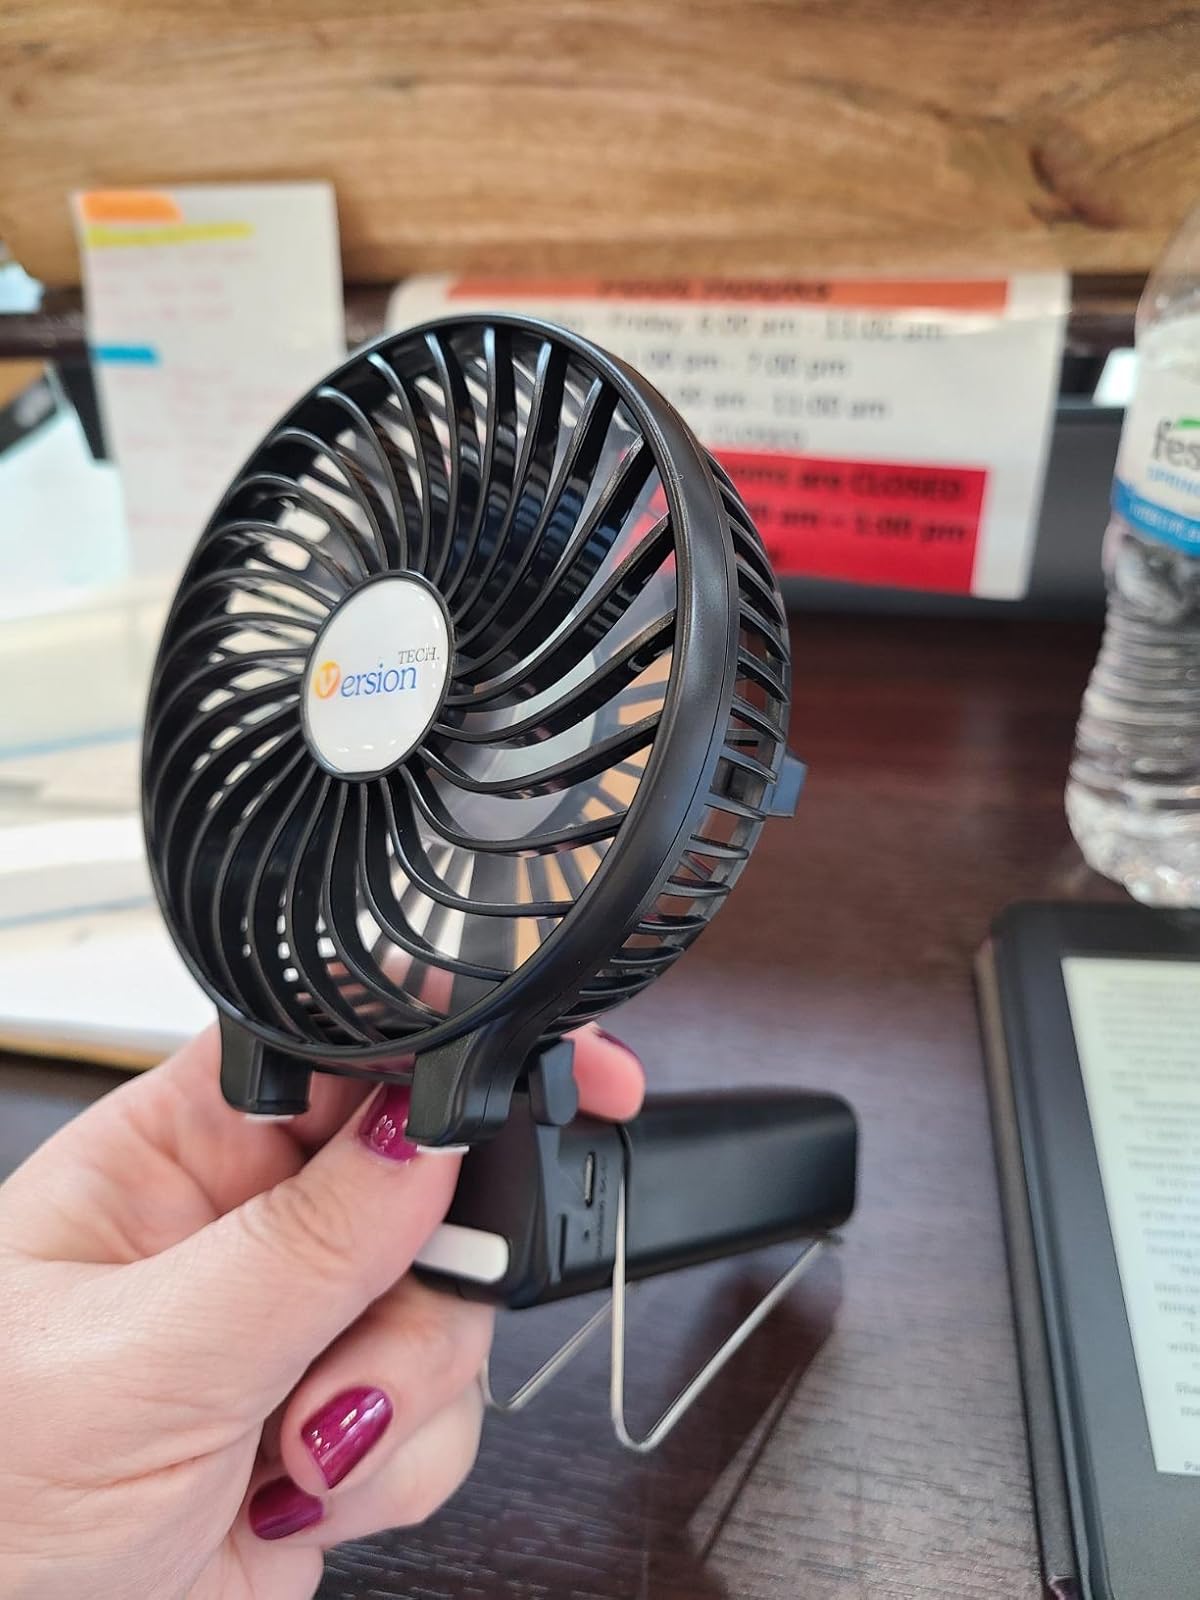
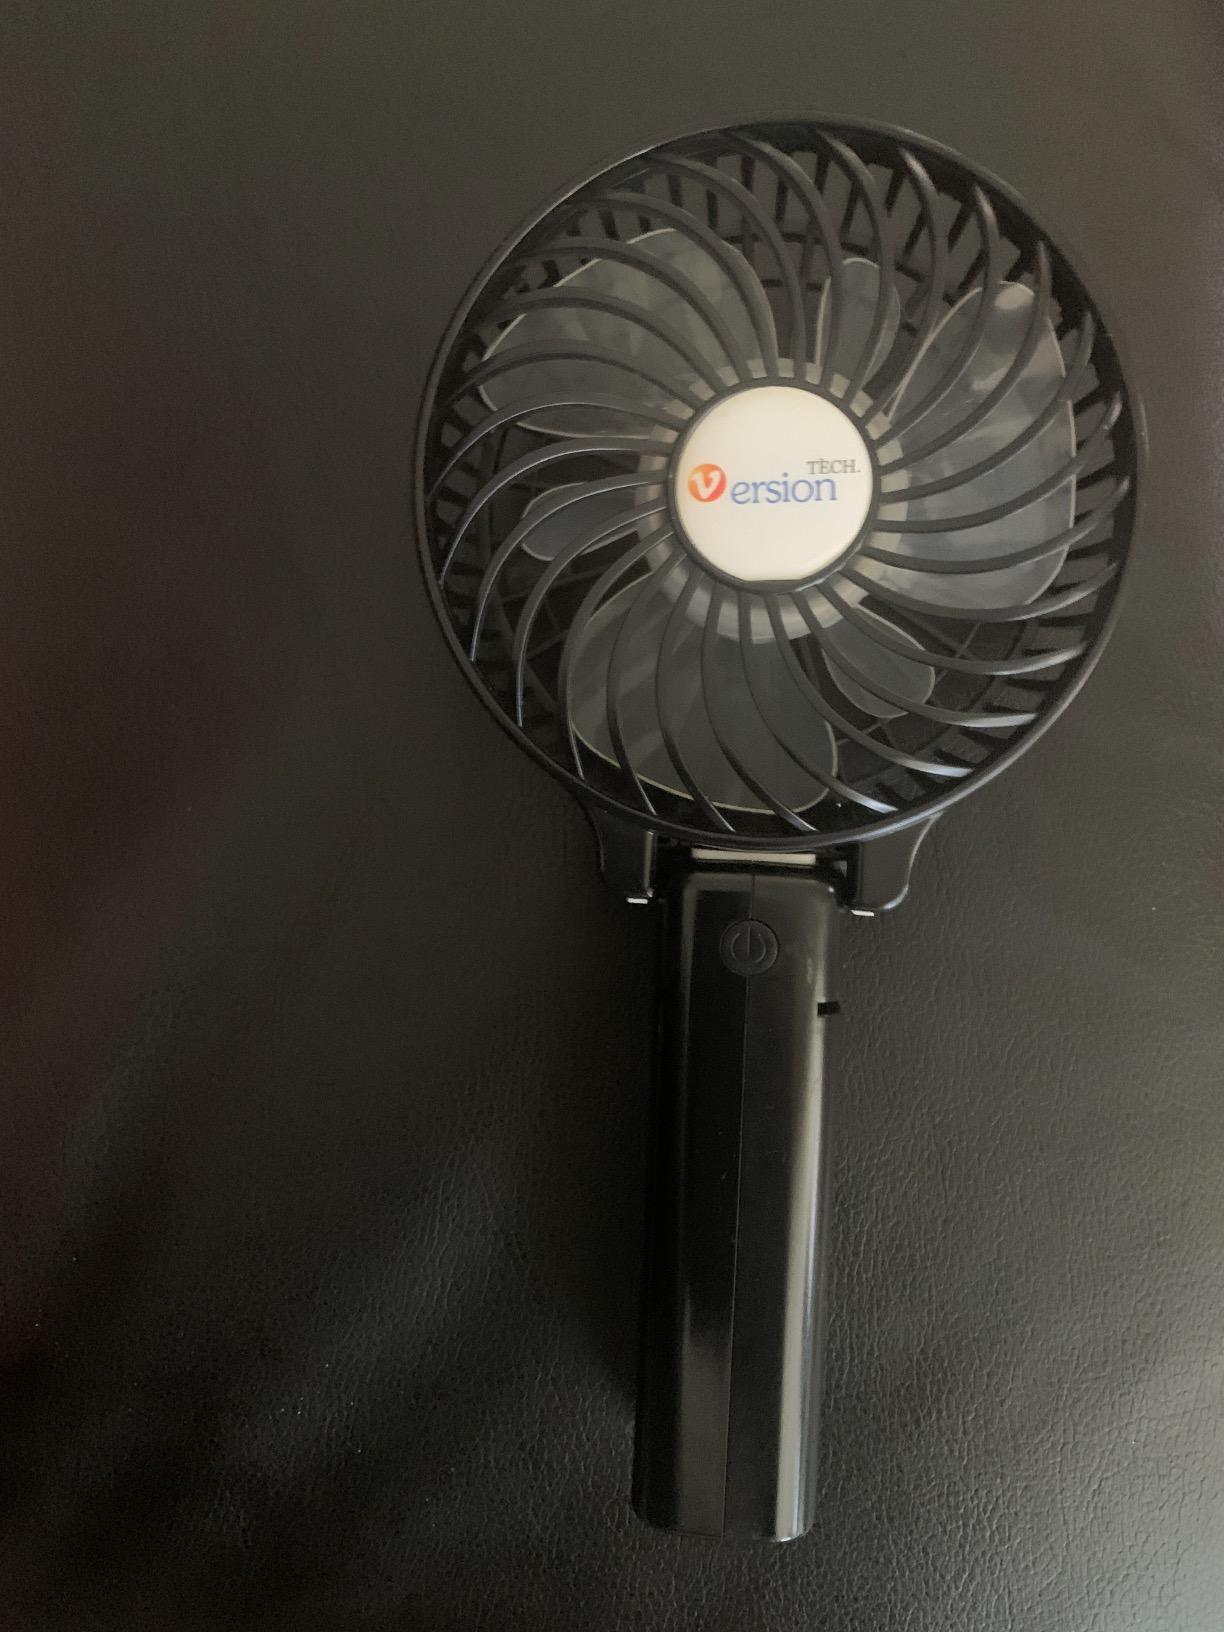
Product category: fan
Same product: yes